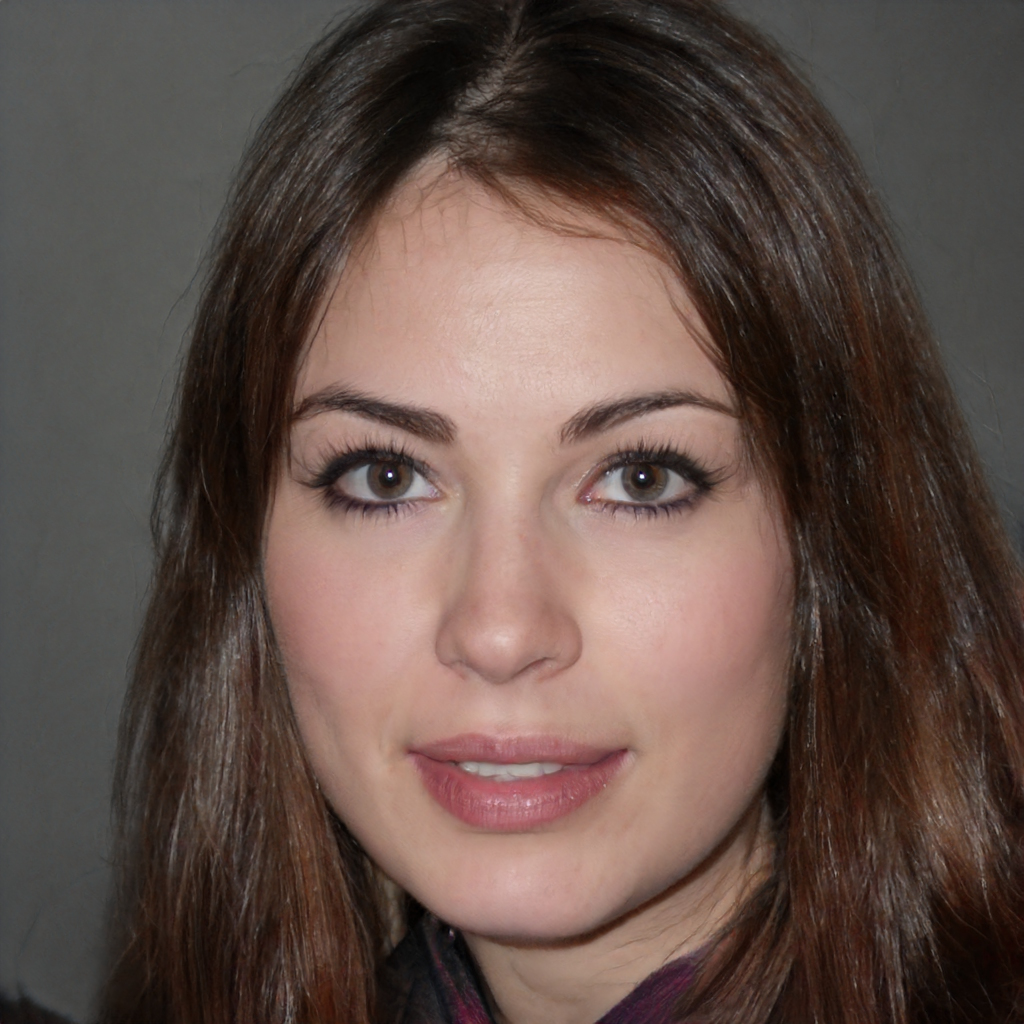
Portrait style: Real Portrait